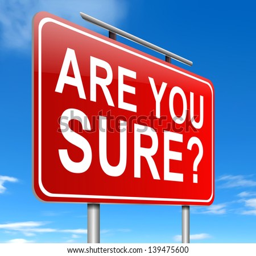
illustration depicting a sign with an are you sure concept .